Chinoiserie in fashion

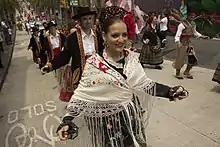
Spanish shawls, 2016

Garments displayed from "The Chinese Summer Dress" published in the "Ladies’ Home Journal" of June 1913, volume 30, issue 6, show influences of the Qing dynasty mandarin court gown, especially the (a mandarin court dress with a mandarin square badge), the , , , , (a short waist-length overskirt), (collar in Qing dynasty court dress), and (Manchu women dresses), and , as well as traditional Chinese embroideries, and traditional Chinese , , Mandarin collars, etc.